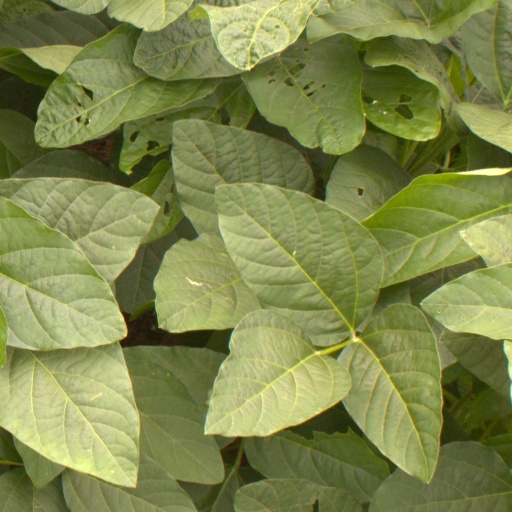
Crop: soybean